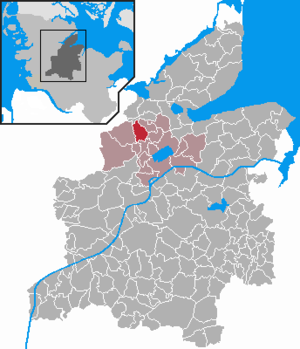
Askfelt
Kort
Askfelt eller Ascheffel er en landsby og kommune i det nordlige Tyskland, beliggende under Rendsborg-Egernførde kreds i Slesvig-Holsten. Byen ligger få kilometer vest for Egernførde i Hytten Bjerge i Sydslesvig. Askfelt blev første gang nævnt i 1415.